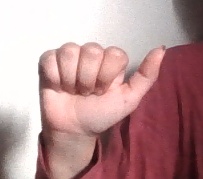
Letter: dhad